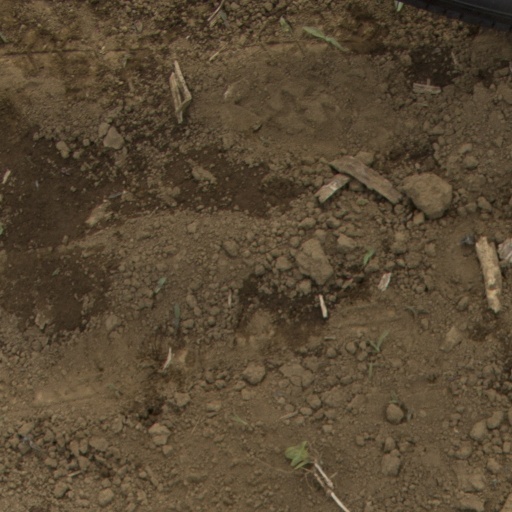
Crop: Jerusalem artichoke